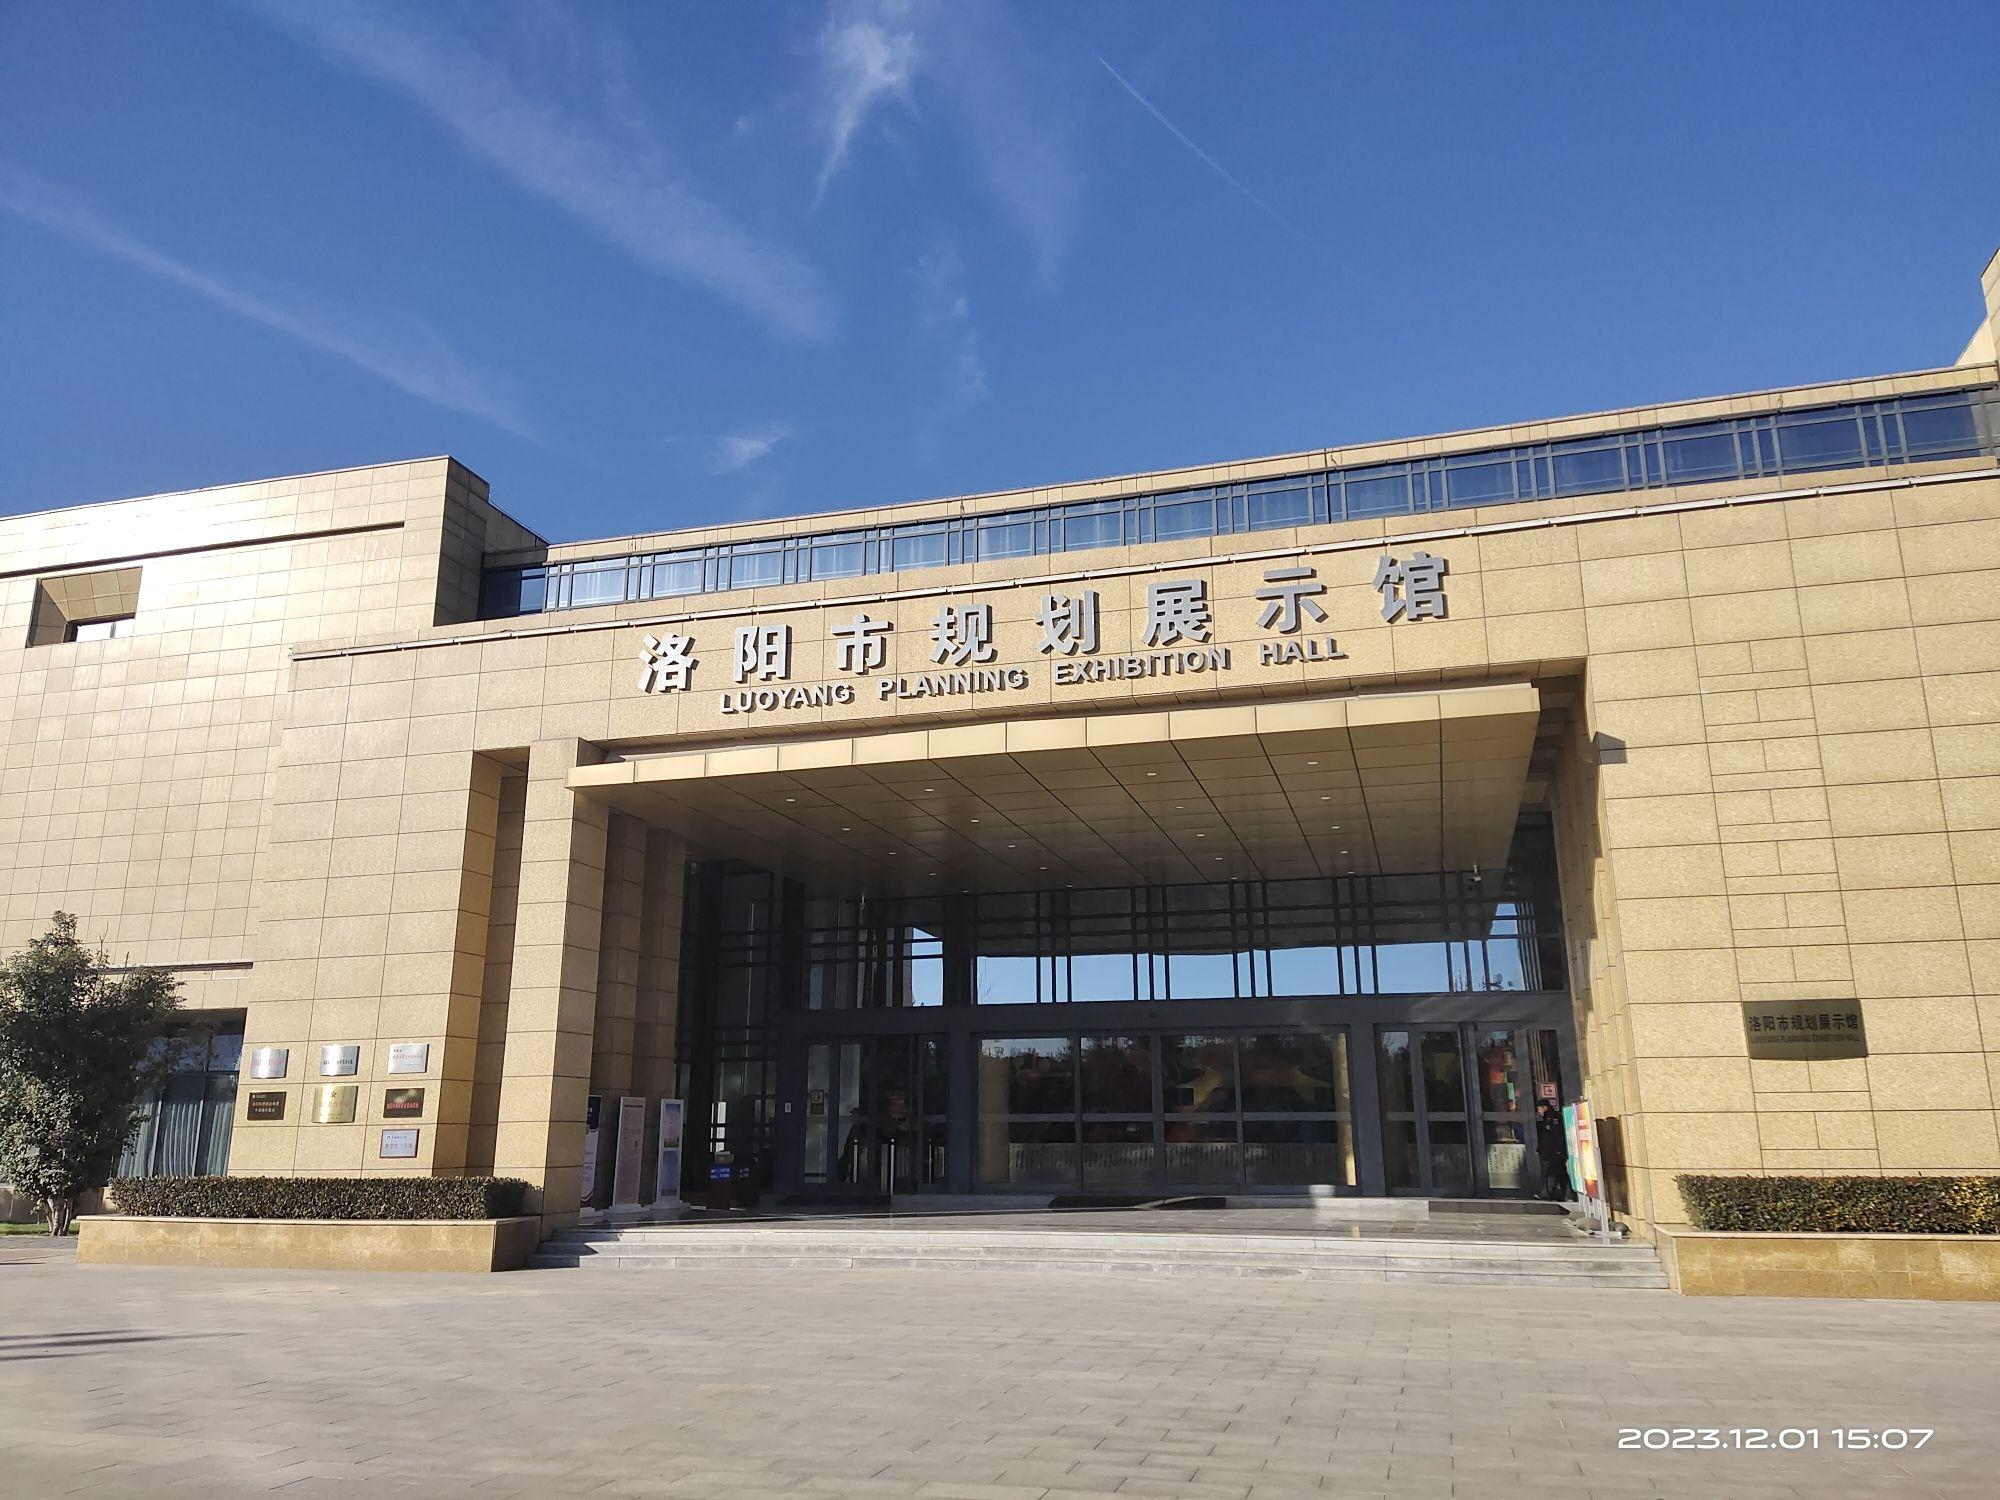
地标名称：洛阳市规划展示馆
所在城市：洛阳市·洛龙区